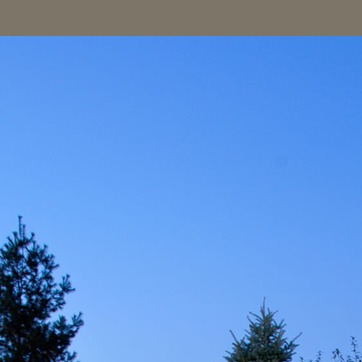
Material: sky